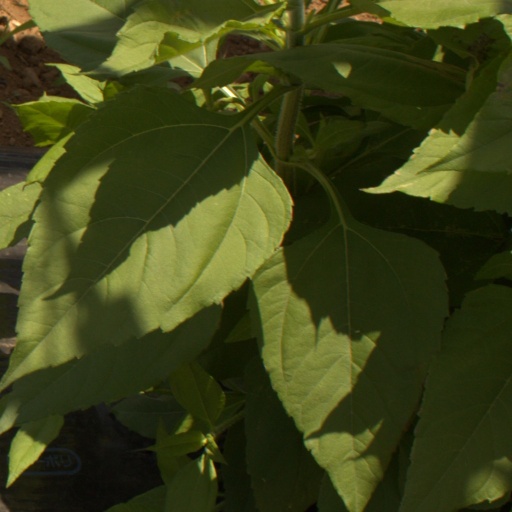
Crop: Jerusalem artichoke